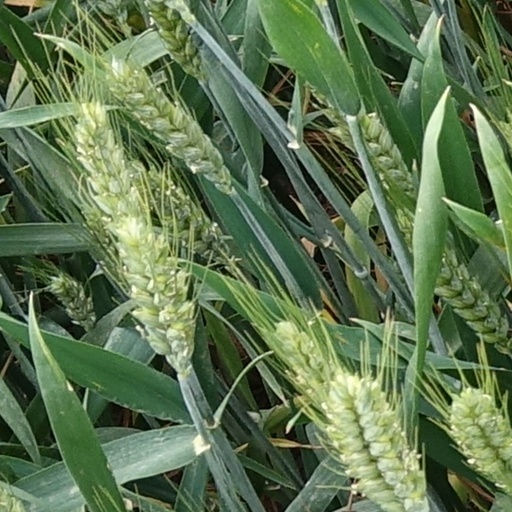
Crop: wheat